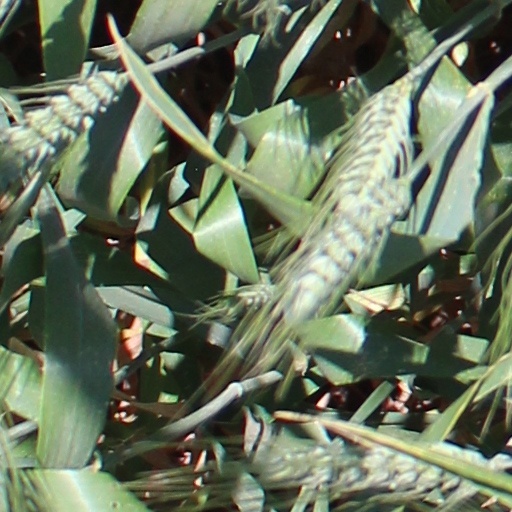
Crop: wheat